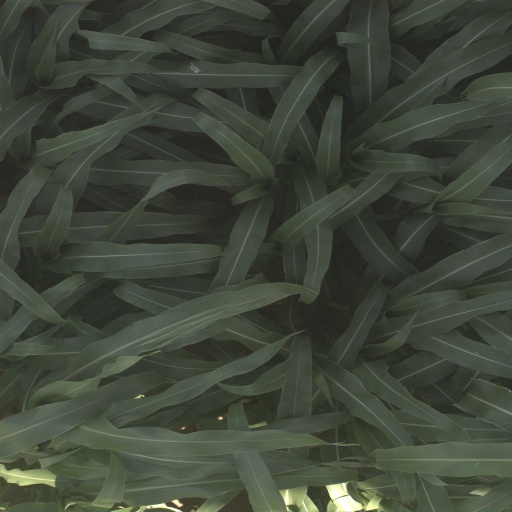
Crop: sorghum